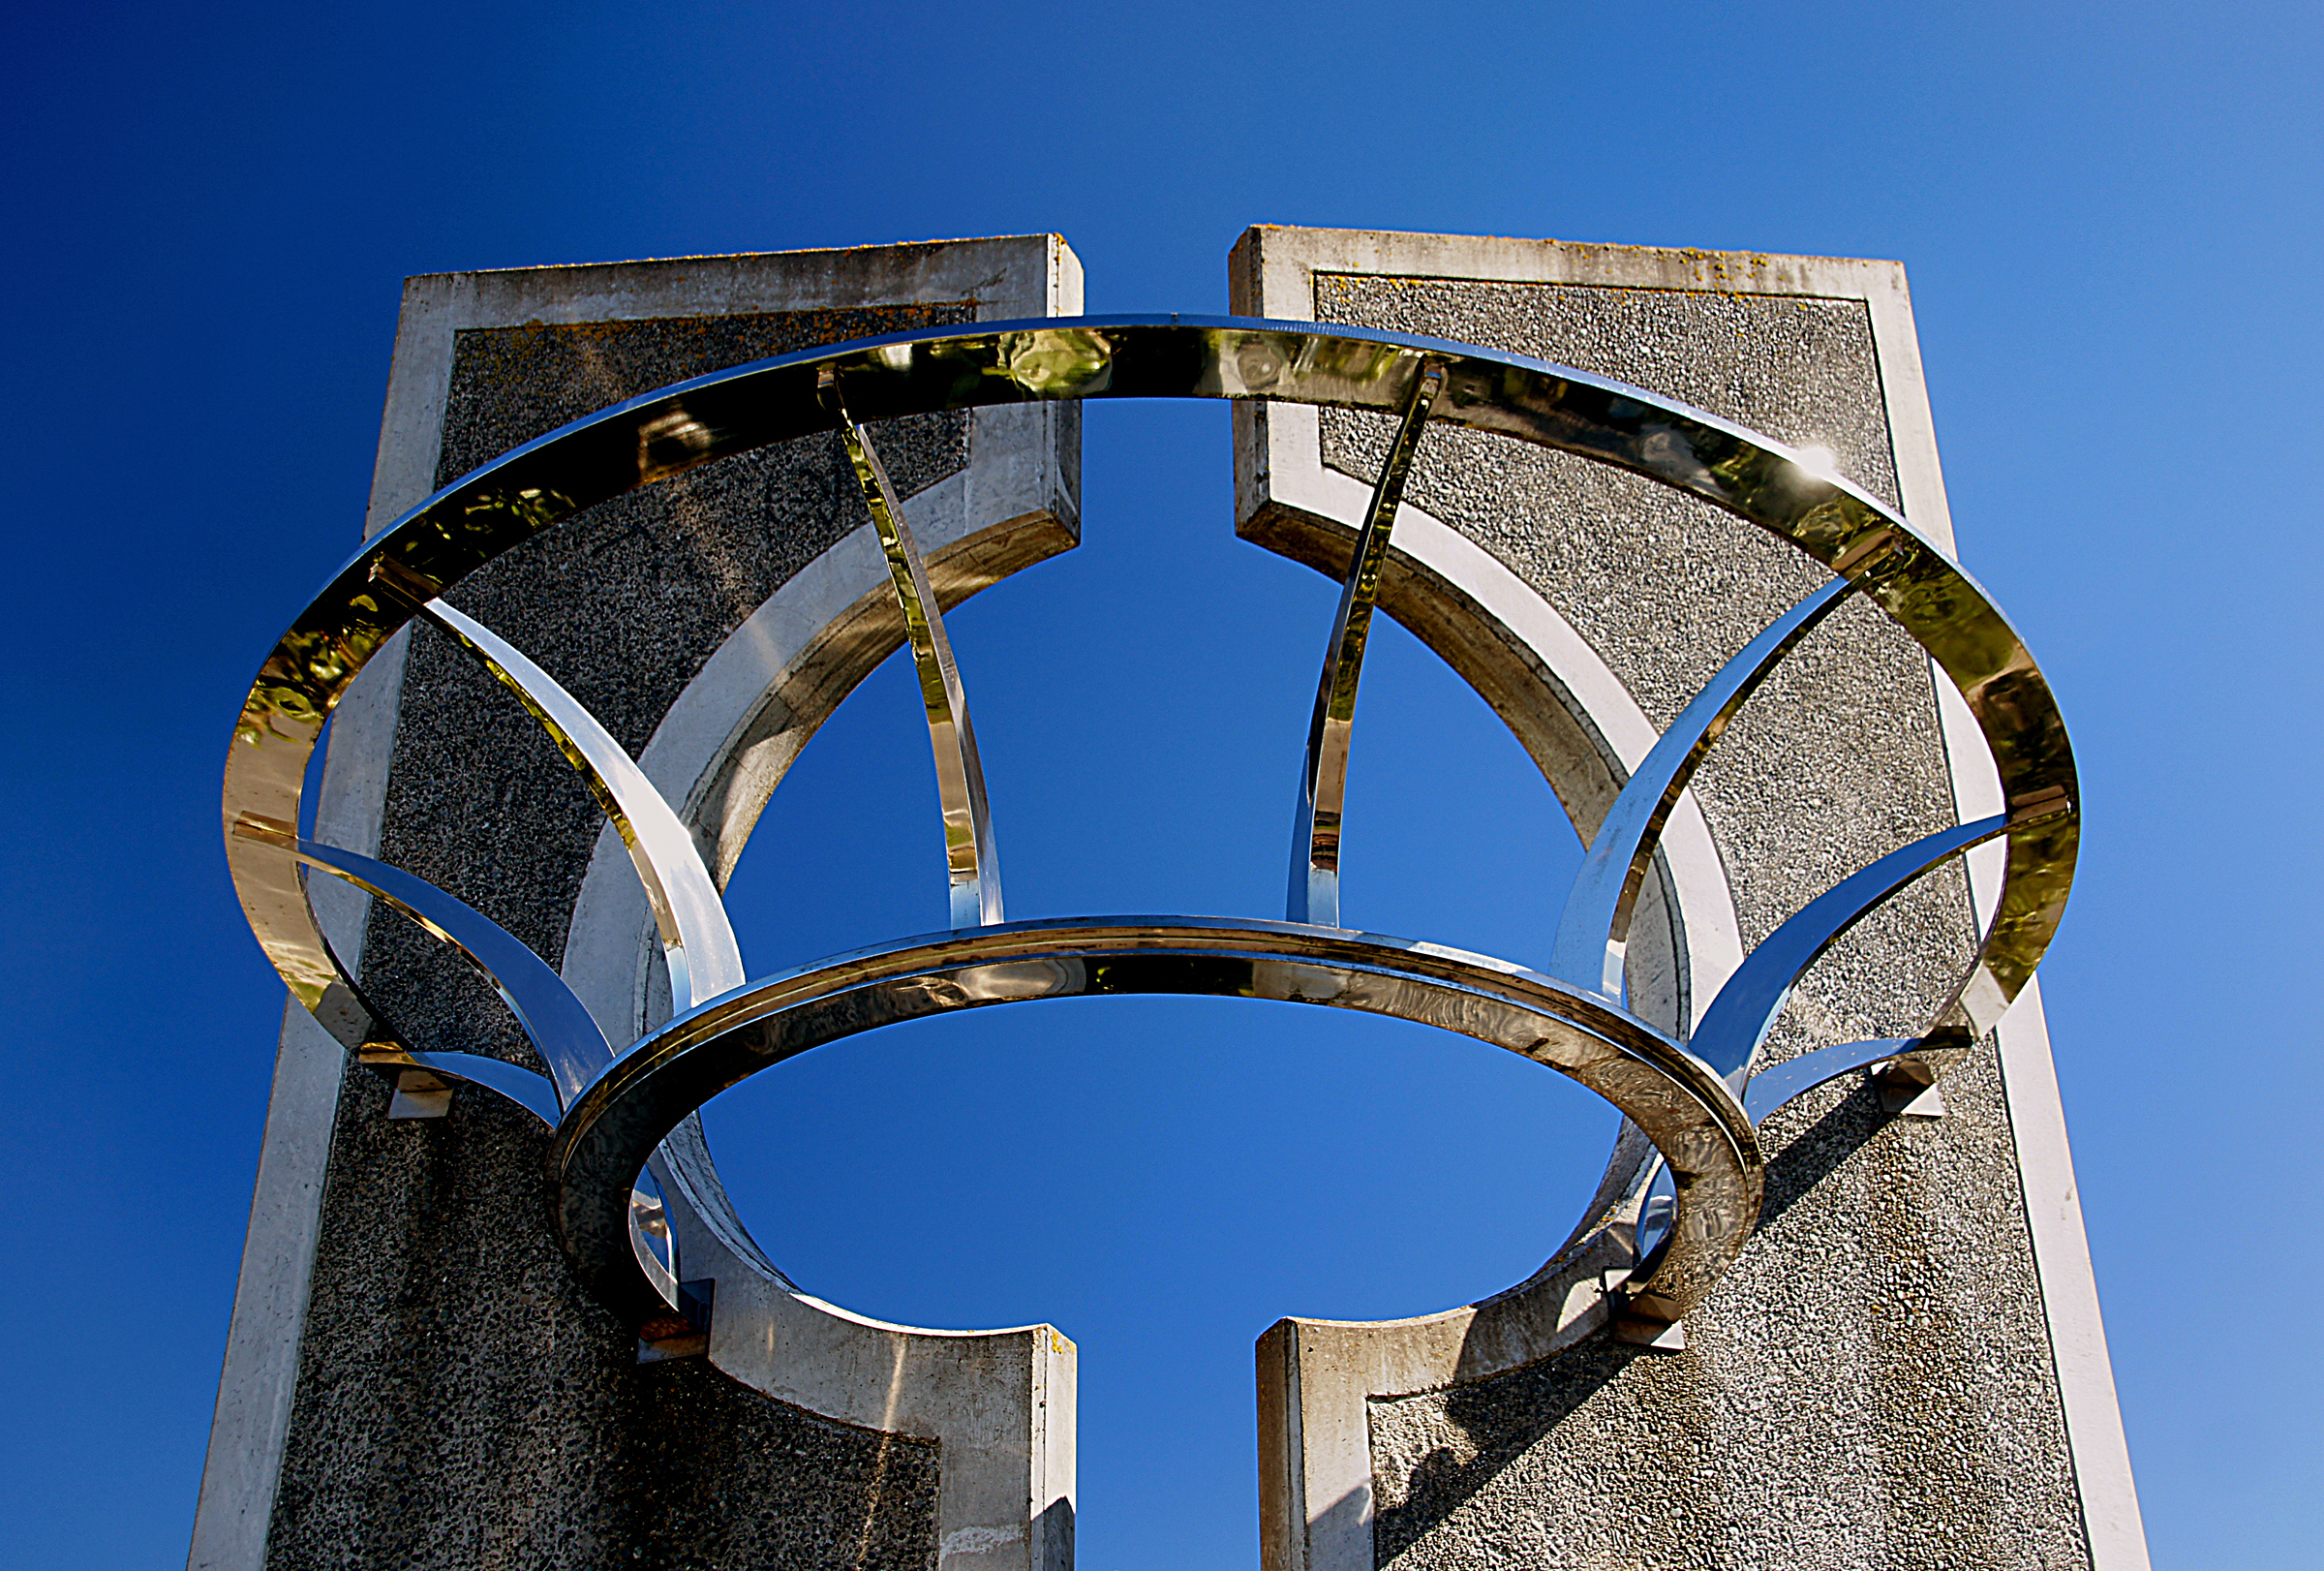
architecture, structure, window, arch, reflection, landmark, facade, blue, circle, symmetry, geotagged, northwoodchristchurch, publicartworks, sonydslra580, tamron18270